Question: Why is the toilet water running?
Tambaya: Meyasa ruwan masan yake fitowa?
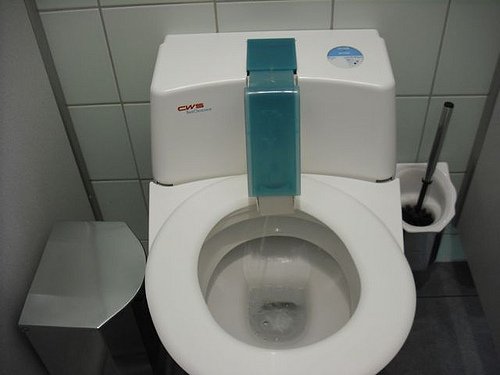
Answer: The toilet was flushed.
Amsa: Anyi flushing ɗin banɗakin.